The Passionate Adventure

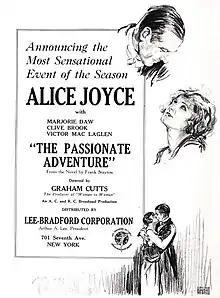
American advertisement

The Passionate Adventure is a 1924 British silent drama film directed by Graham Cutts and starring Clive Brook and Alice Joyce. The film was adapted from a novel by Frank Stayton by Alfred Hitchcock and Michael Morton, with Hitchcock also credited as assistant director to Cutts.